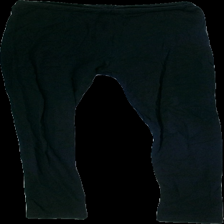
View: front
Type: Tights
Category: Ladies
Brand: Not in the list
Colors: Black
Material: 92%cotton 8%elastane
Cut: Regular
Season: Spring
Stains: Minor
Smell: Major
Holes: Major
Damage: 1
Price range: <50
Recommended usage: Export